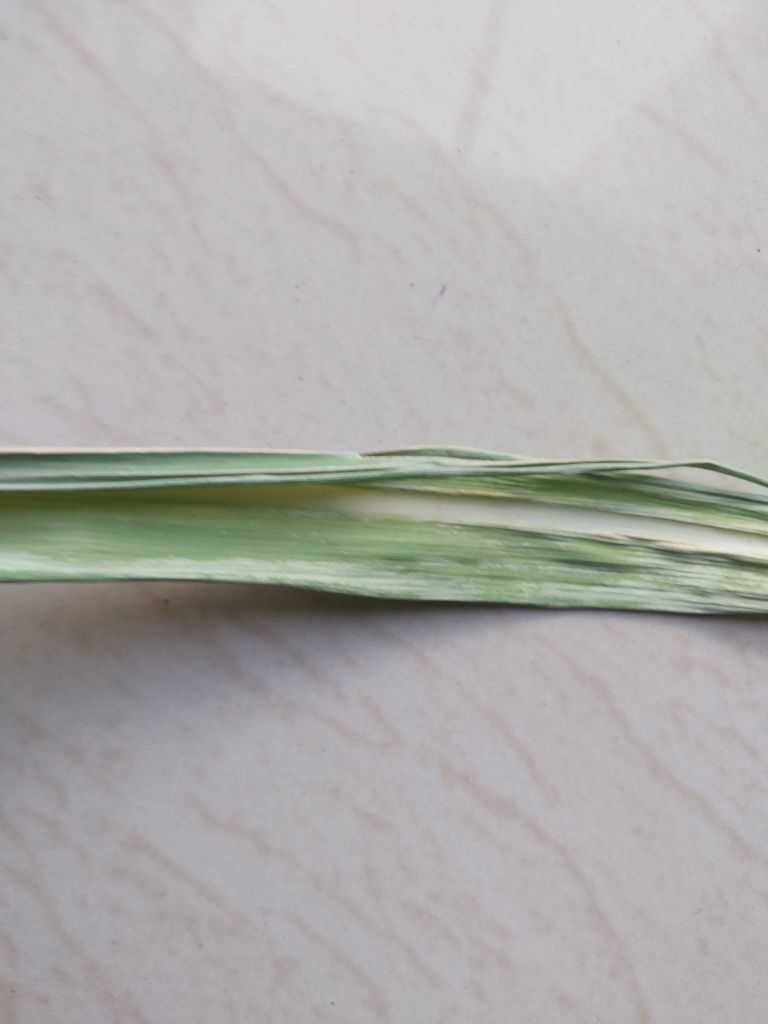
Label: Smut